Hudson's Bay Company

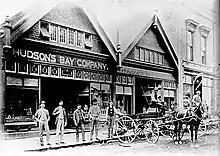
An HBC store in Vancouver,

In 1869, after rejecting the American government offer of million, the company approved the return of Rupert's Land to Britain. The government gave it to Canada and loaned the new country the £300,000 required to compensate HBC for its losses. HBC also received one-twentieth of the fertile areas to be opened for settlement and retained title to the lands on which it had built trading establishments. The deal, known as the Deed of Surrender, came into force the following year. The resulting territory, the North-West Territories, was brought under Canadian jurisdiction under the terms of the Rupert's Land Act 1868, enacted by the Parliament of the United Kingdom. The Deed enabled the admission of the fifth province, Manitoba, to the Confederation on 15 July 1870, the same day that the deed itself came into force.